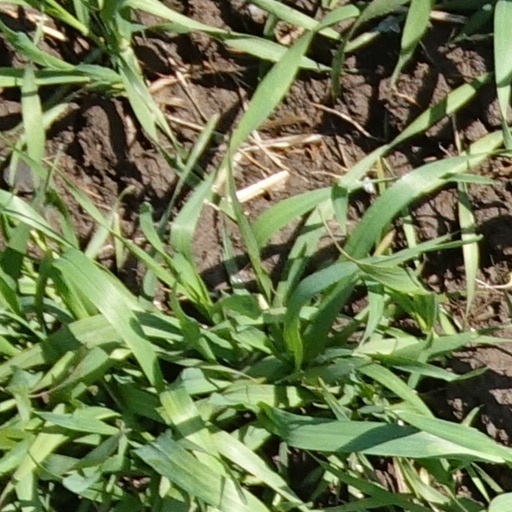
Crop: wheat